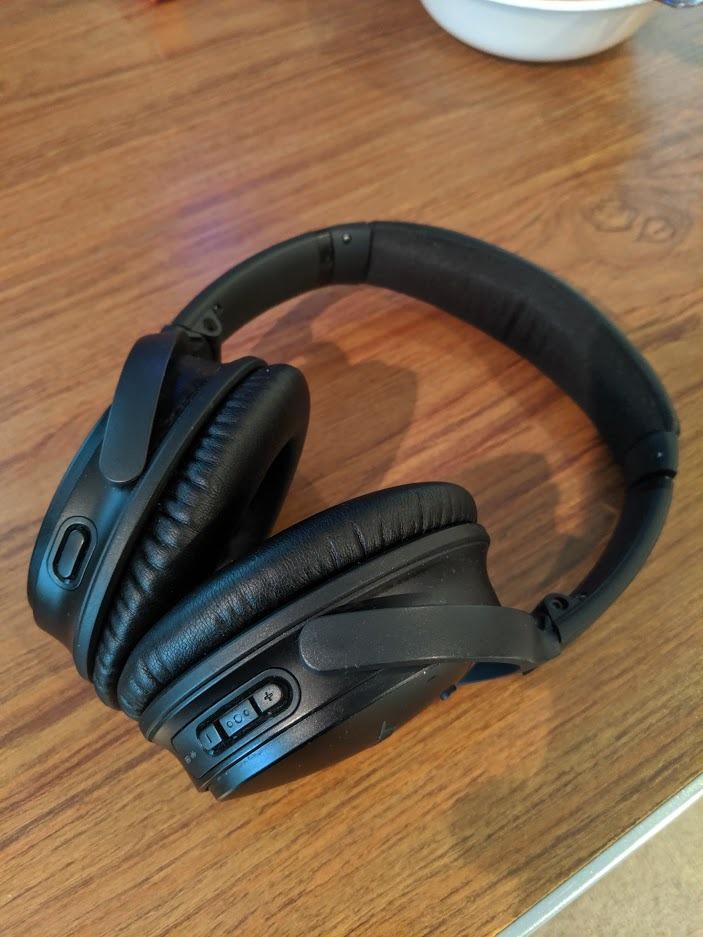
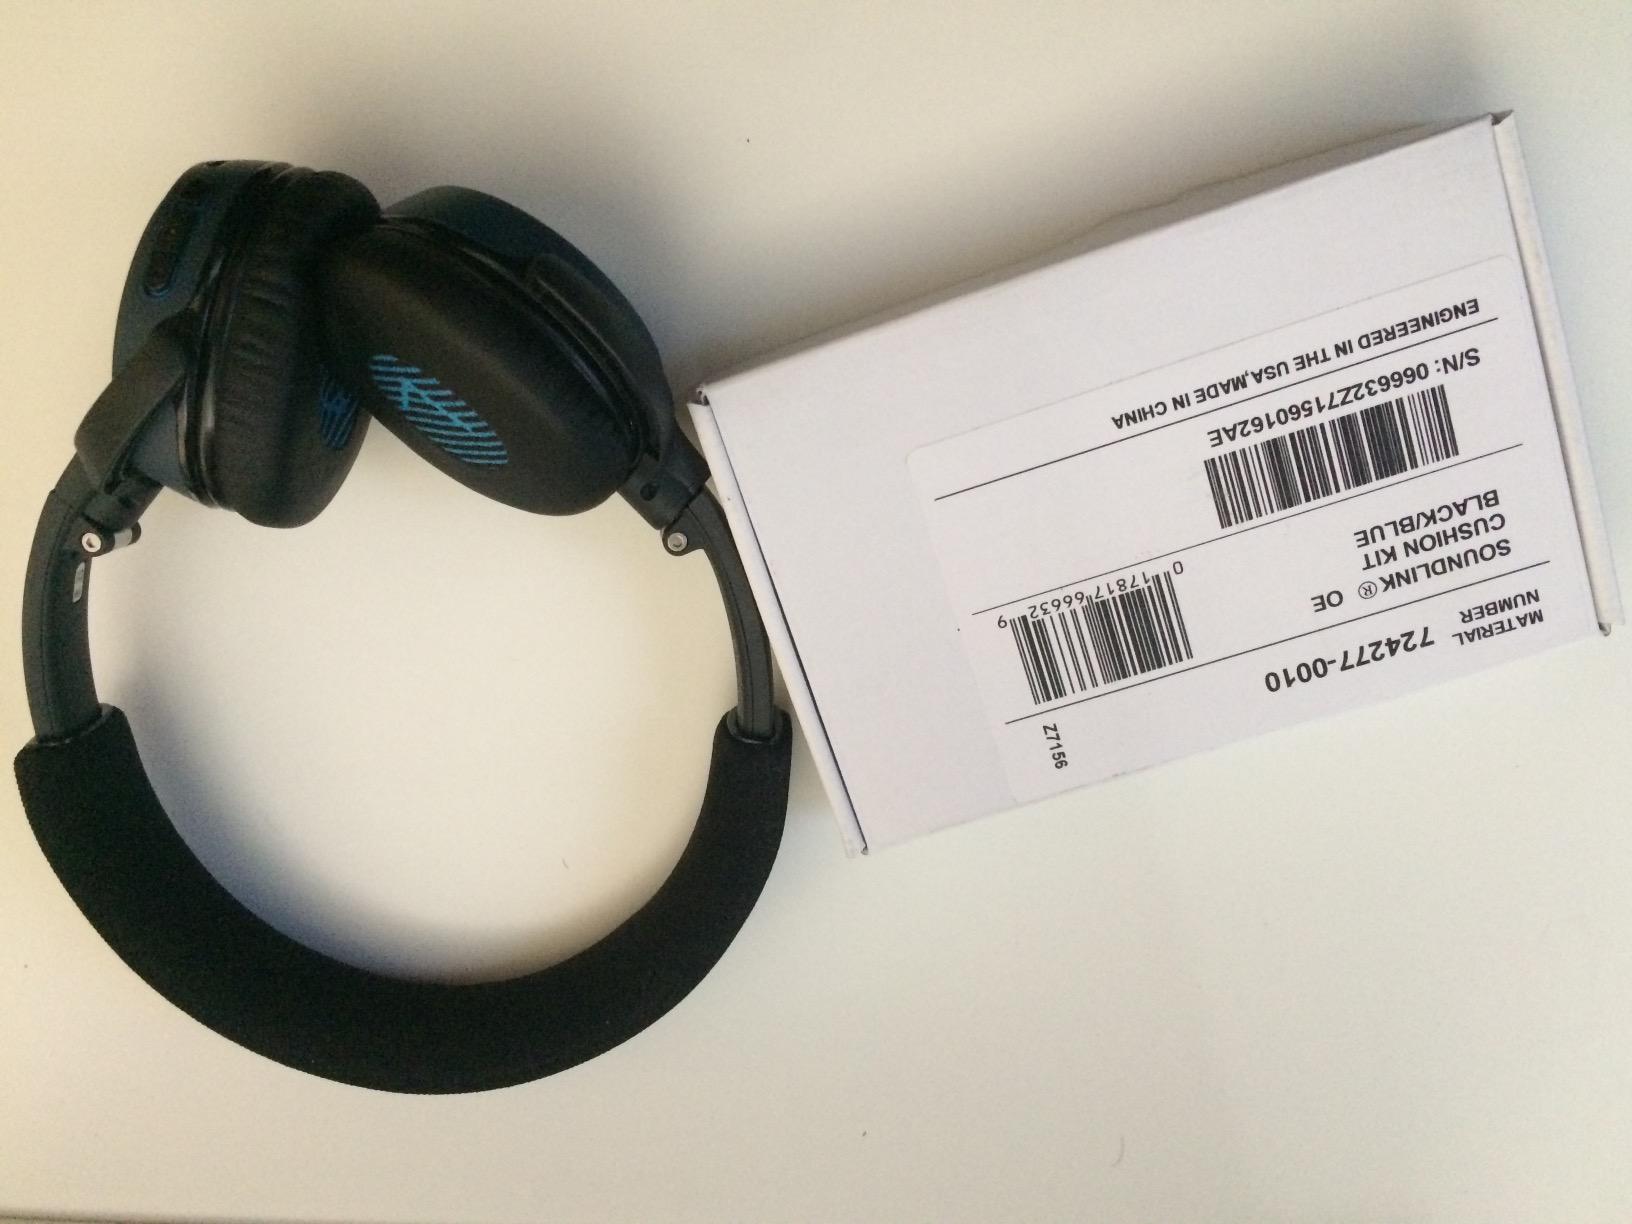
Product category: headphones
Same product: no